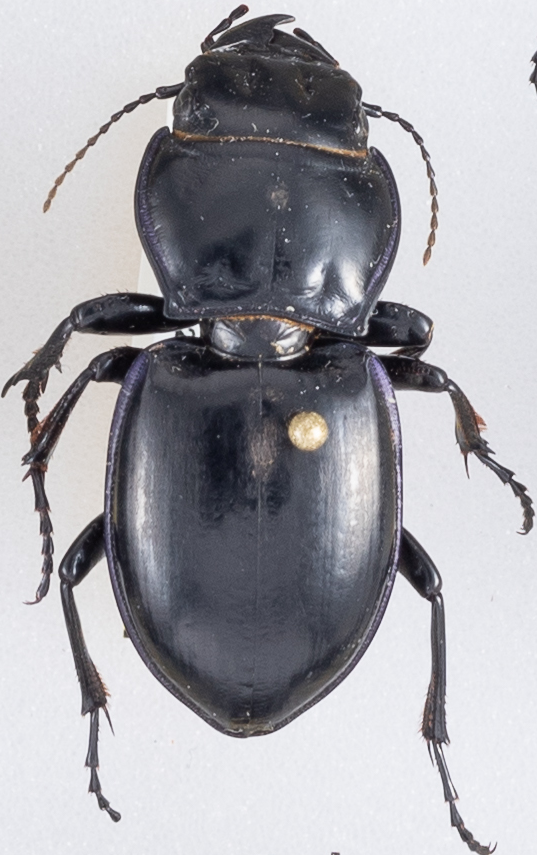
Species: Pasimachus californicus
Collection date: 2018-08-08
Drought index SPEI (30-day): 0.47
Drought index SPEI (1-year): -0.62
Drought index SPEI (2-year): -0.62